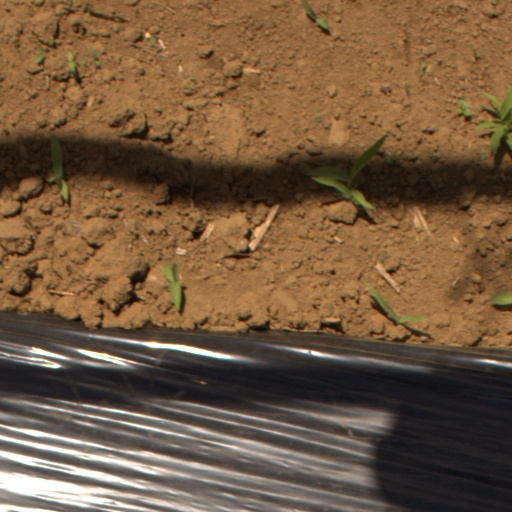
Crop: Jerusalem artichoke